Cogload Junction

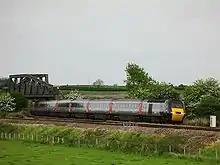
43207 leads a diverted CrossCountry train under the flyover off the Castle Cary Cut-Off

In 1931 two embankments were built. A long, shallow one alongside the down Bristol line between Durston railway station and Cogload; and a shorter, steeper one alongside the down Castle Cary line to bring trains back to ground level before the line passes beneath the road bridge at Charlton, a short distance east of the junction. Between the two embankments is a large steel Warren truss girder bridge.